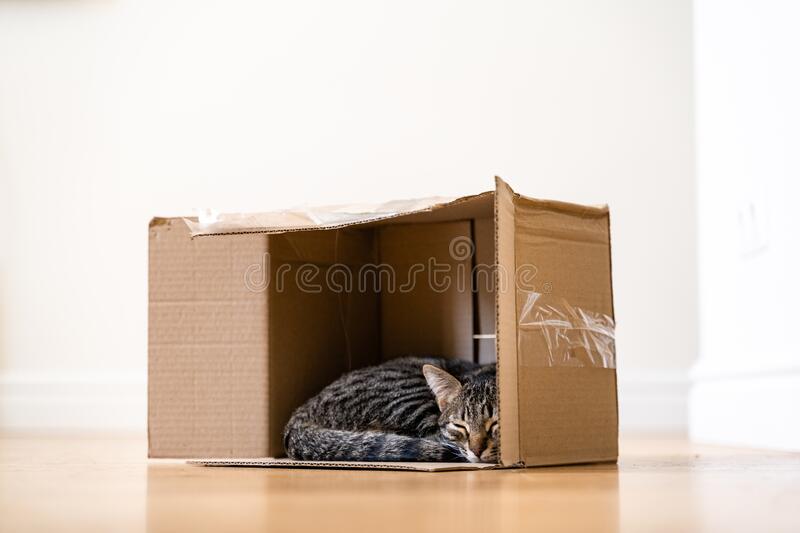
Label: cardboard